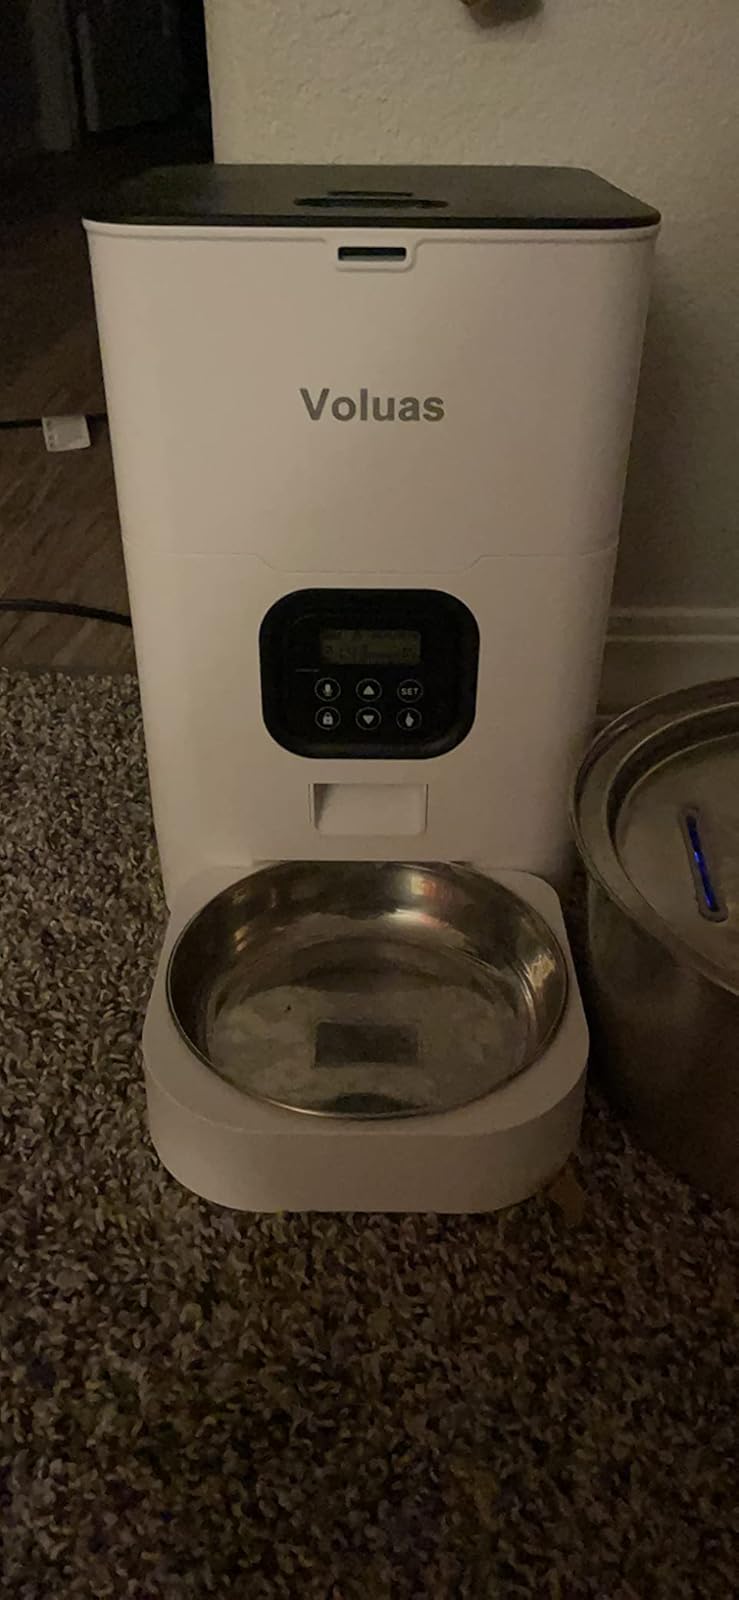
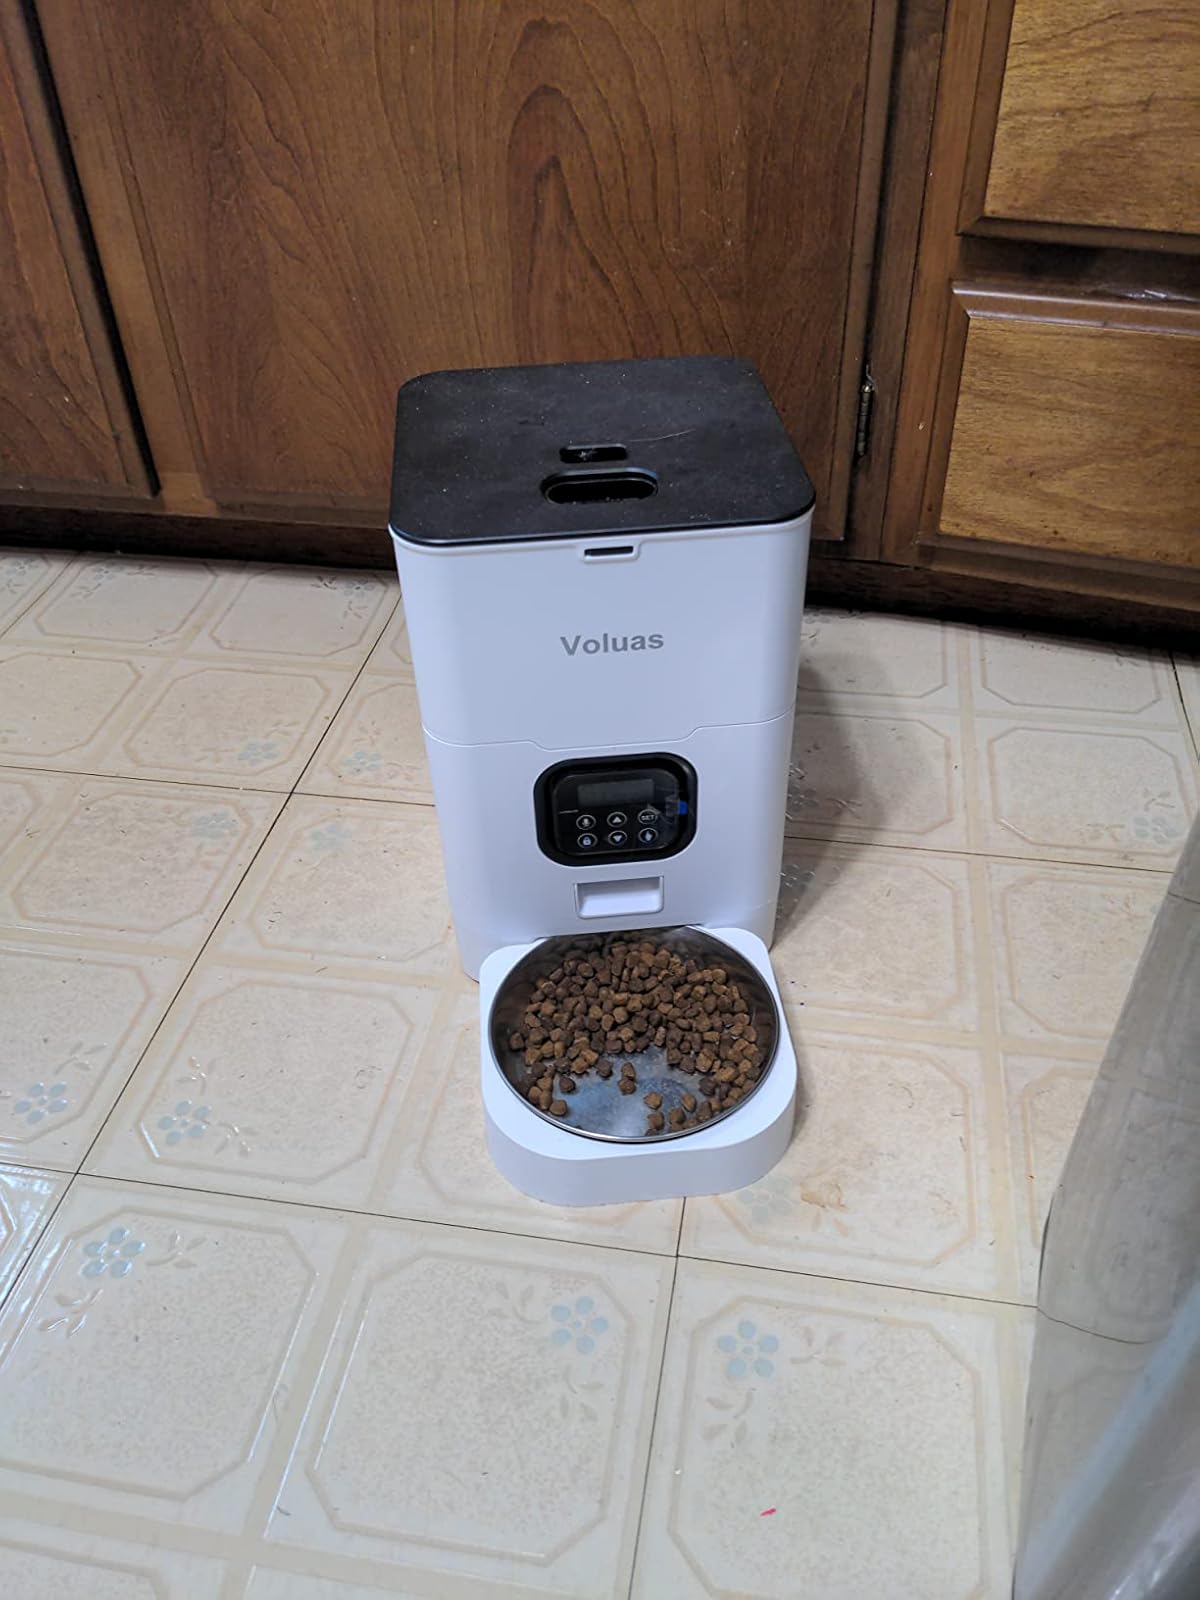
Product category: items_feeder
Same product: yes